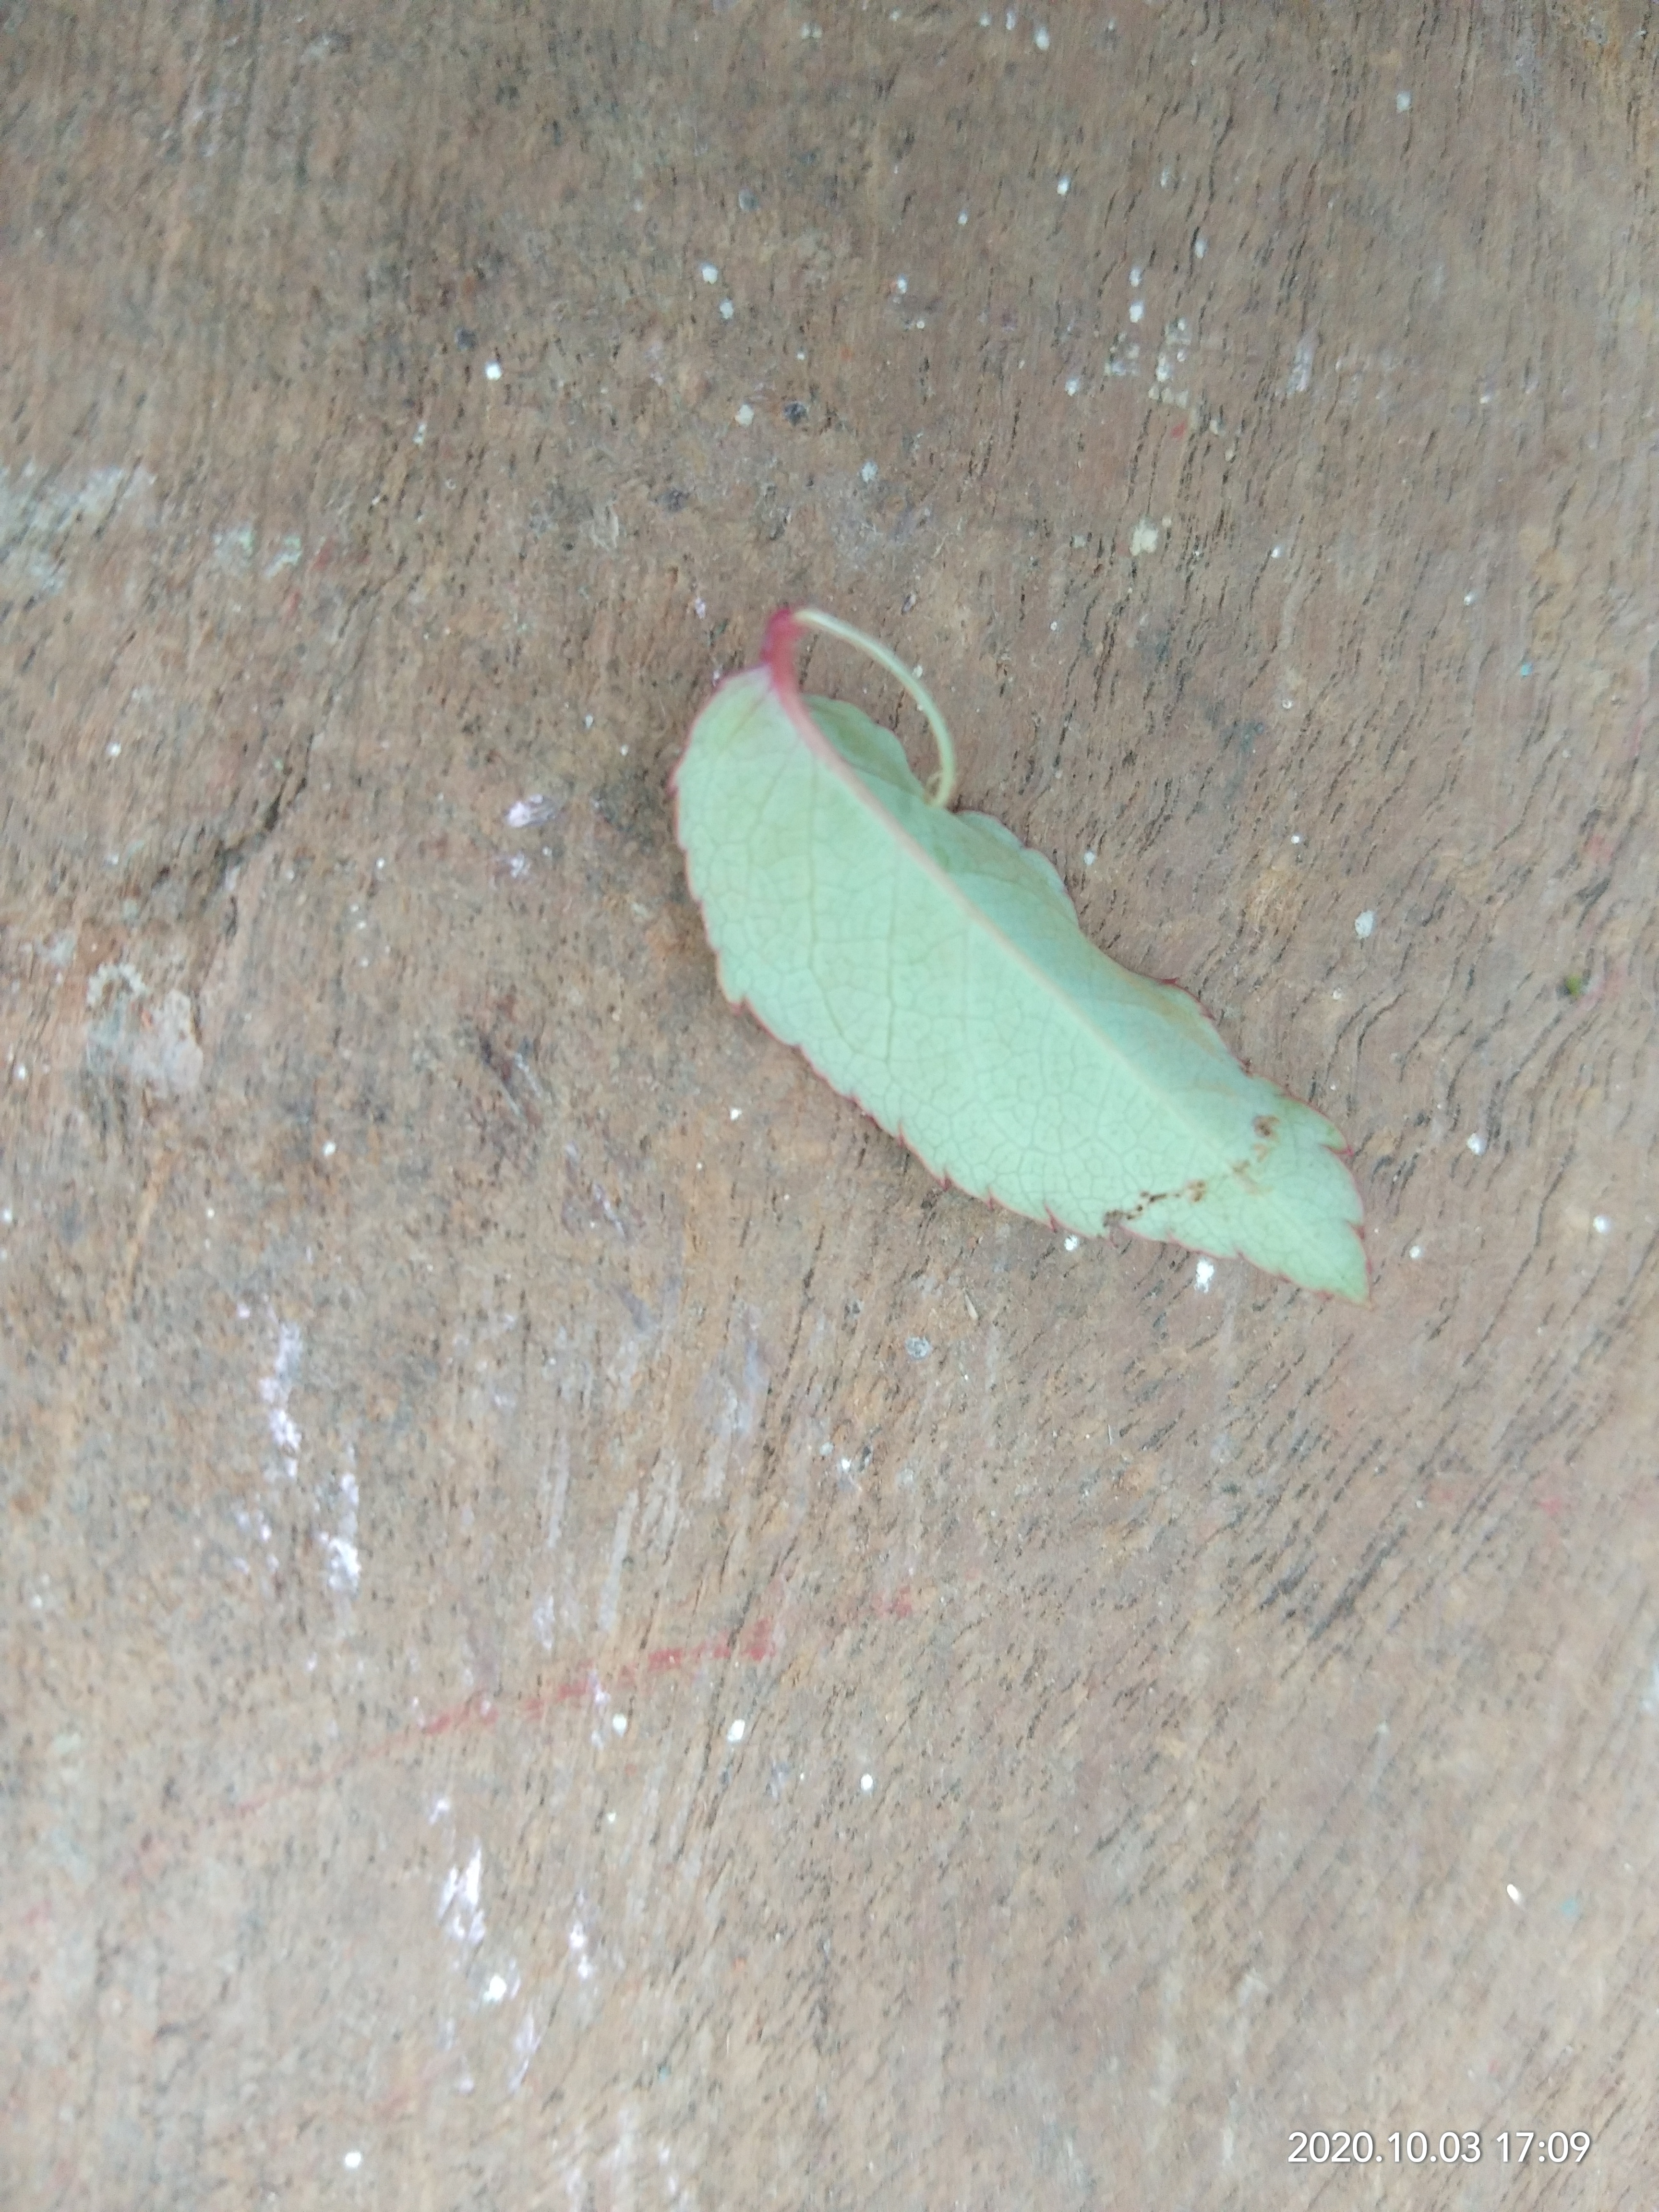
Plant: Rose